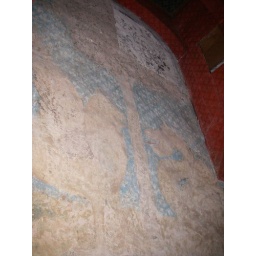
painted wall of master bedroom in the castle of Chillon